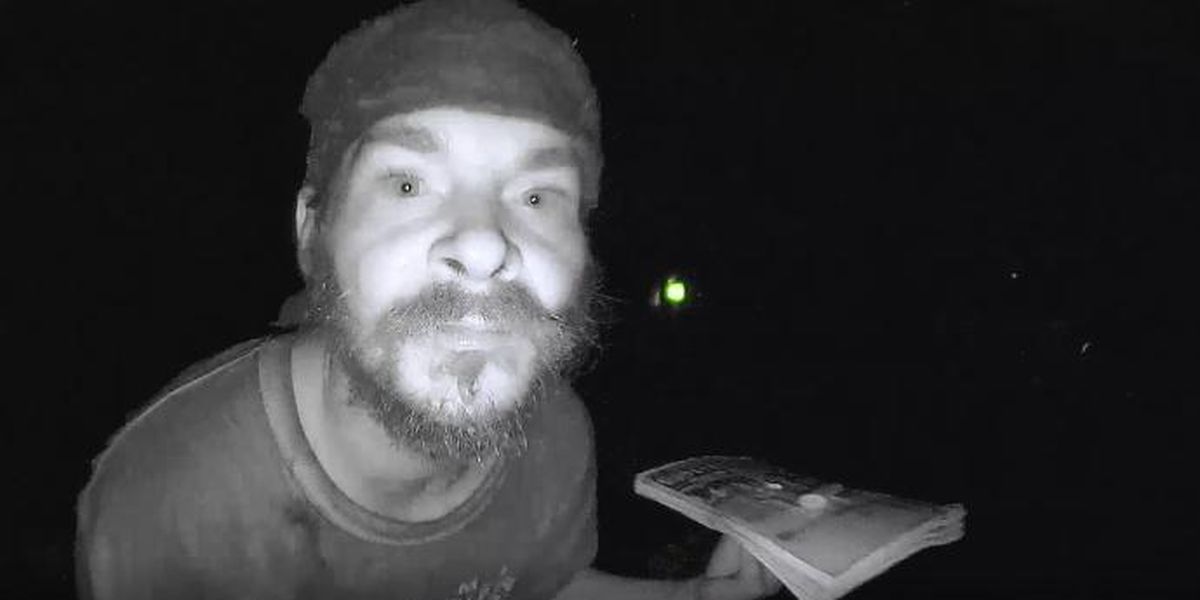
Gender: men